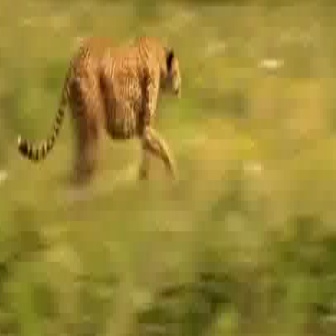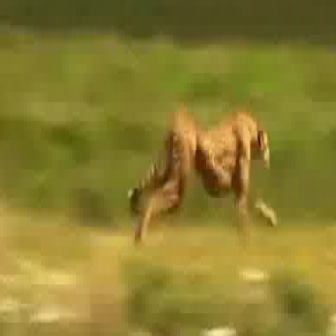
  Please identify the target specified by the bounding box [13,21,183,193] in the first image and locate it in the second image. Return the coordinates in [x_min,y_min,x_max,y_max] format.
Answer: [123,95,277,250]